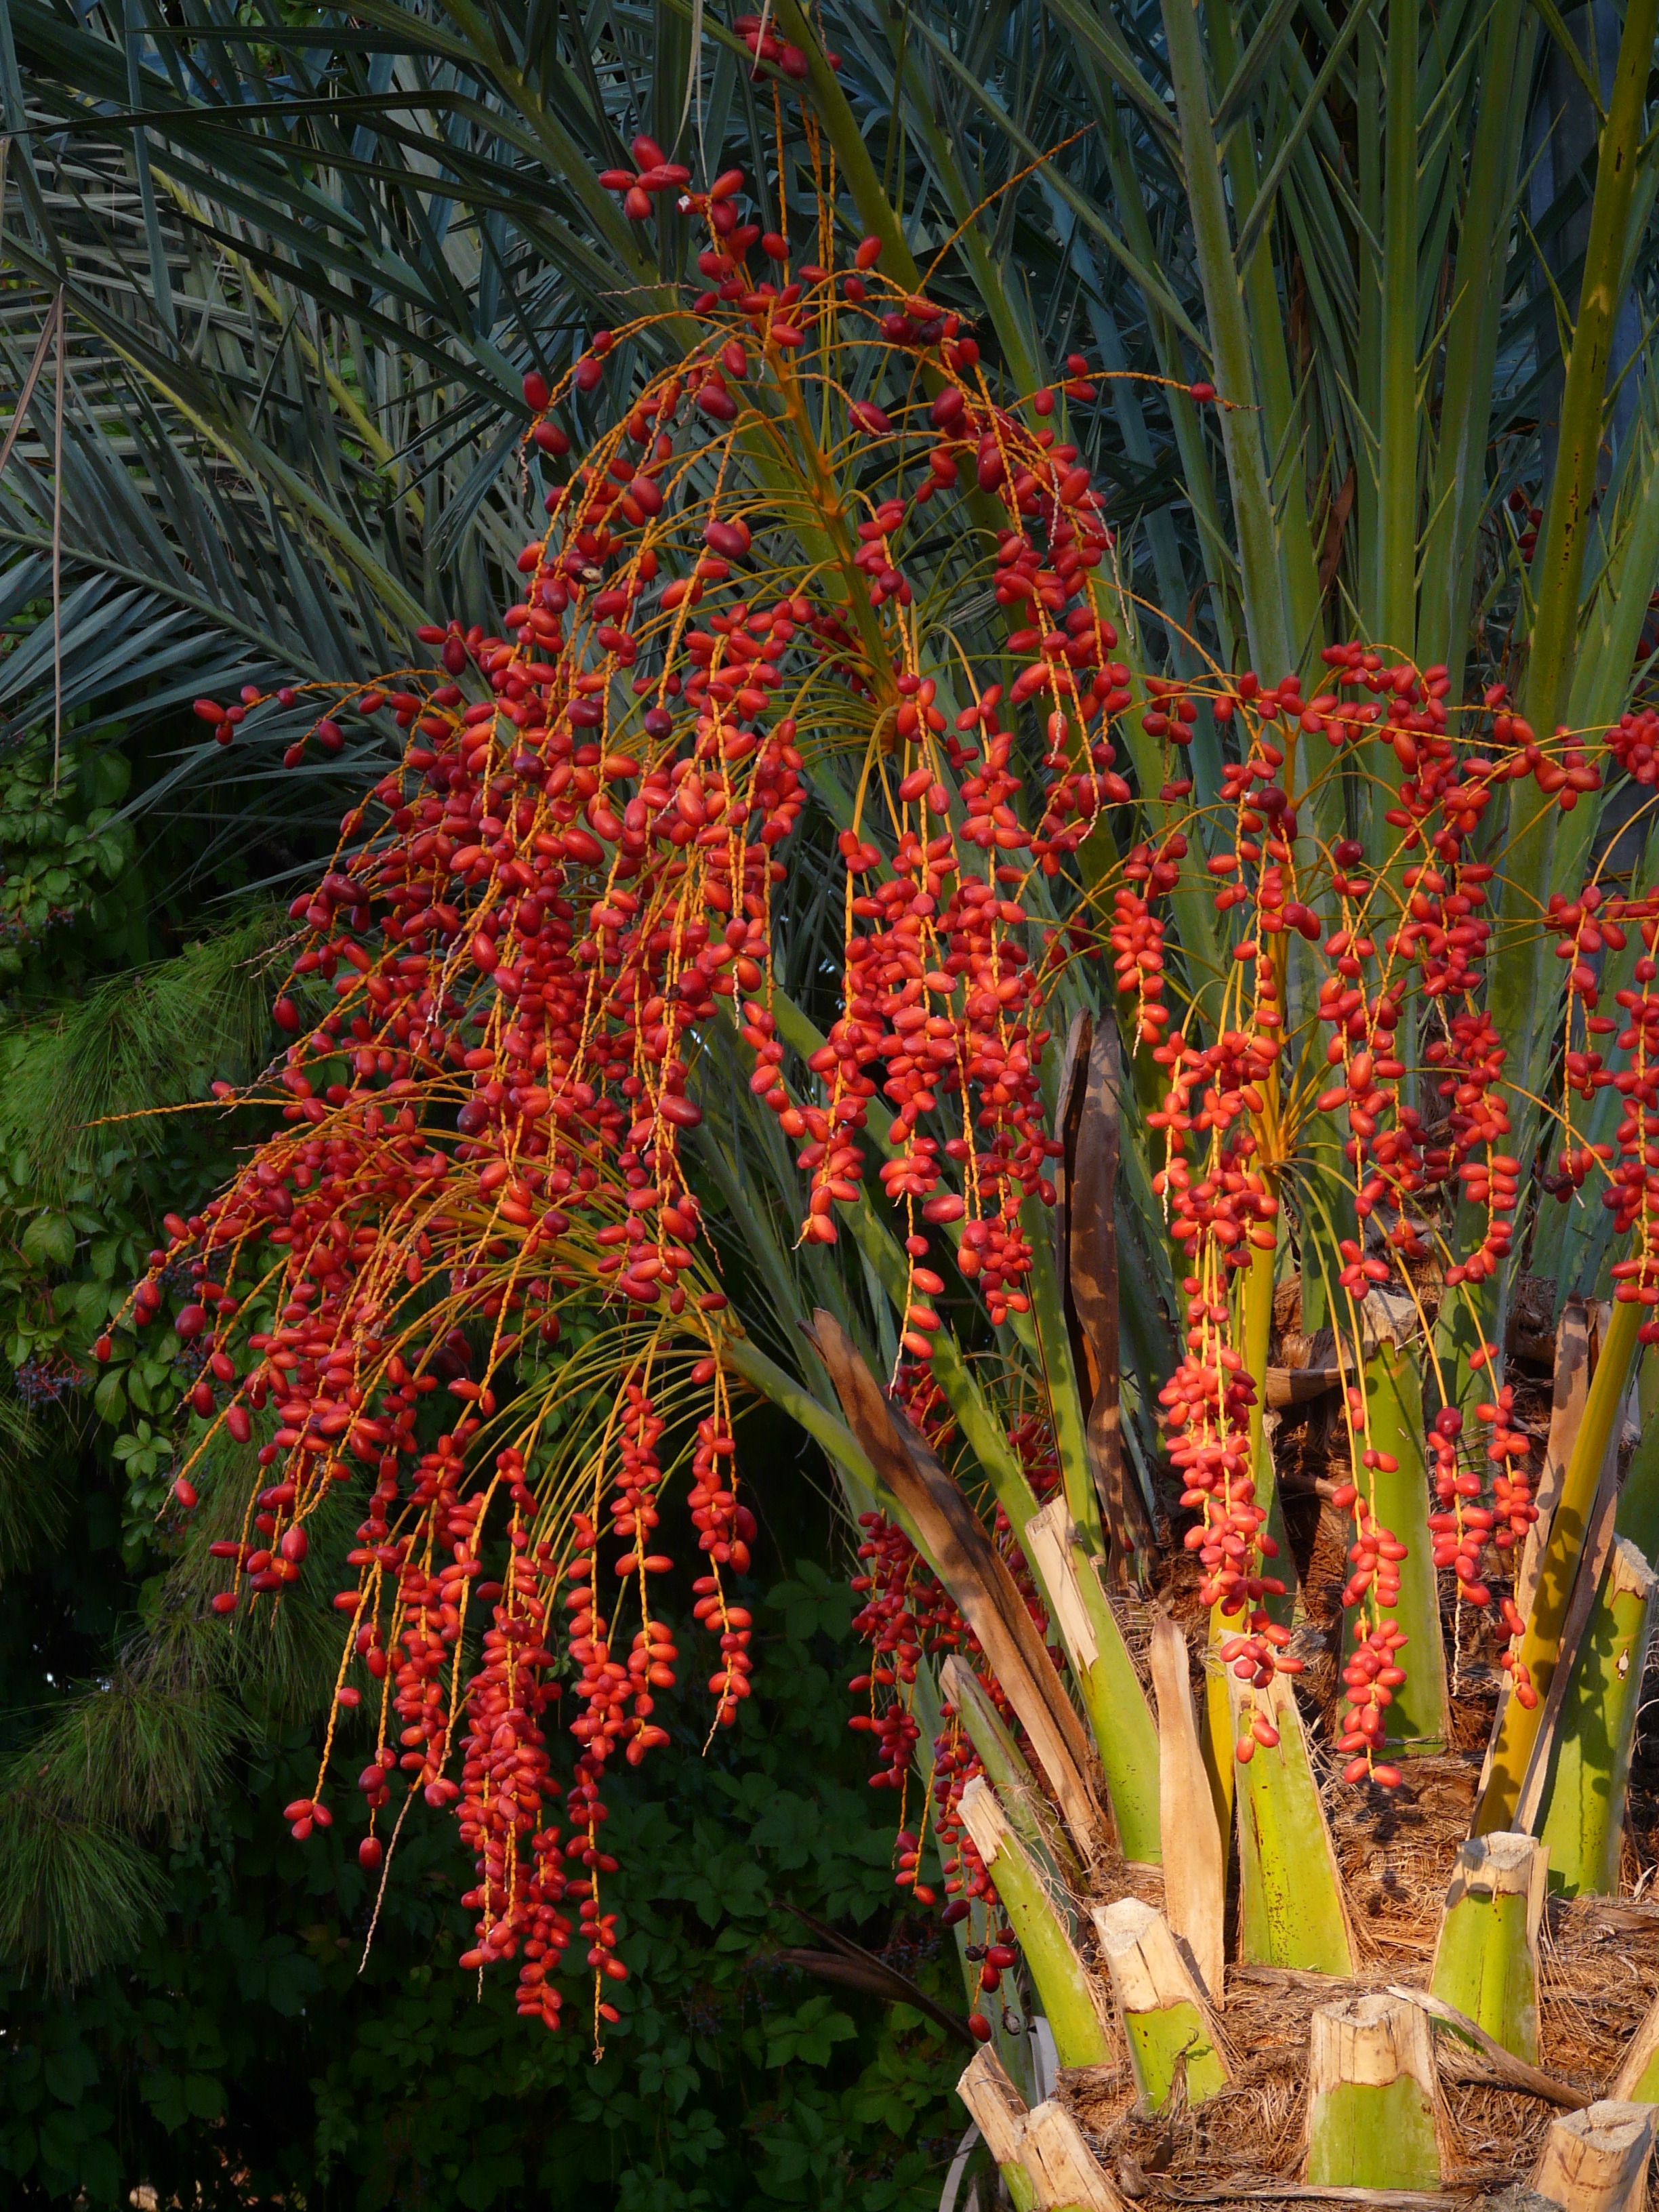
tree, plant, fruit, palm tree, leaf, flower, red, palm, crop, tropical, botany, garden, flora, date, berries, shrub, phoenix, infructescence, dates, subtropical, flowering plant, date palm, palm fruit, woody plant, land plant, phoenix palm, palm seeds, date fruit, canariensis